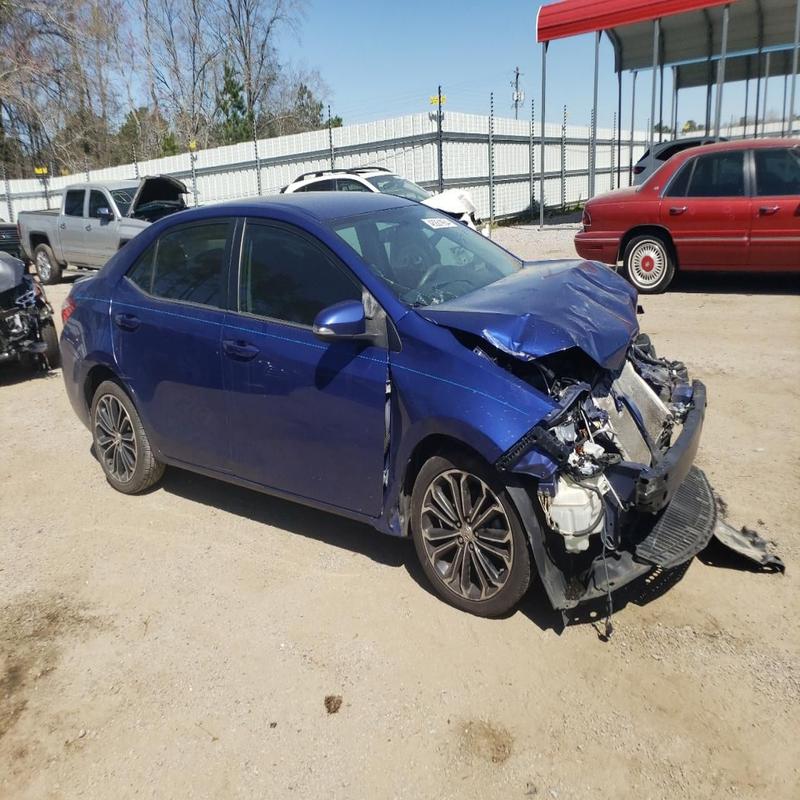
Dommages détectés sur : plaque d'immatriculation avant, pare-choc avant, feu avant droit, feu avant gauche, capot, aile avant droite, porte avant droite, porte arrière droite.
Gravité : majeur